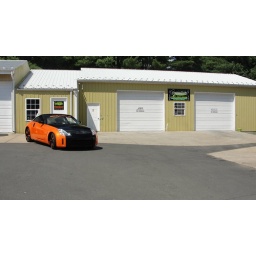
orange and black 350z in front of mcb customz